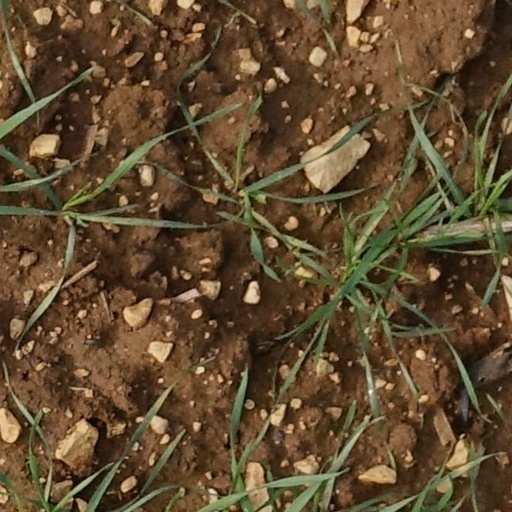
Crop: wheat